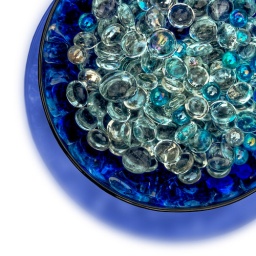
glass beads in a blue bowl